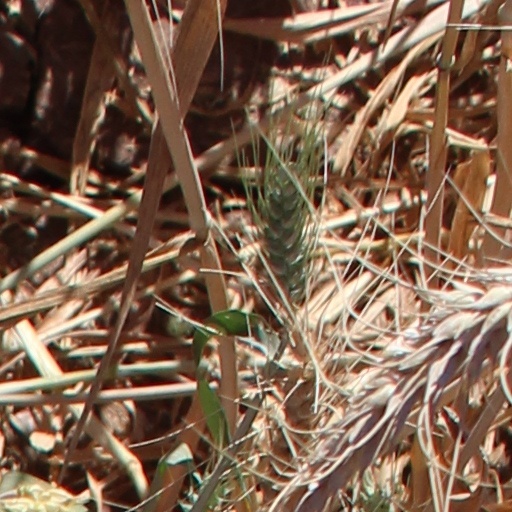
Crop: wheat